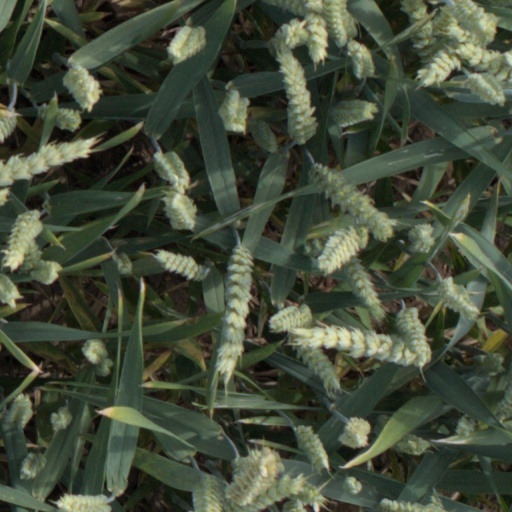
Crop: wheat